Modern Woodmen Park

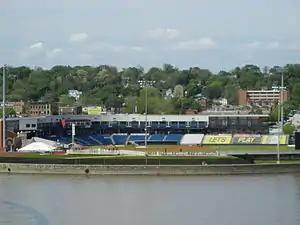
Modern Woodmen Park from the Centennial Bridge

For 2009, Main Street Baseball continued to make improvements, adding a new , HD ribbon board along the right field fence and installing four new concourse-level "loge boxes" to accommodate small groups of people. Prior to the 2010 season, the City of Davenport and Main Street Baseball replaced the entire field, to facilitate proper drainage and minimize rain-outs. Other changes for 2010 included a new concession stand on the Picnic Plaza level and a new group terrace next to the Tiki Village beyond the right-center field fence.